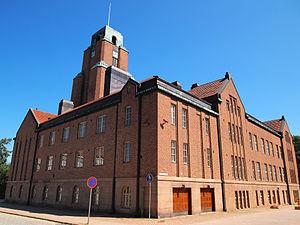
La mairie de Lahti est un bâtiment situé dans le quartier central de Lahti en Finlande.